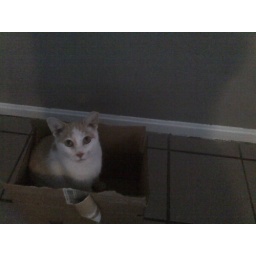
cat in box